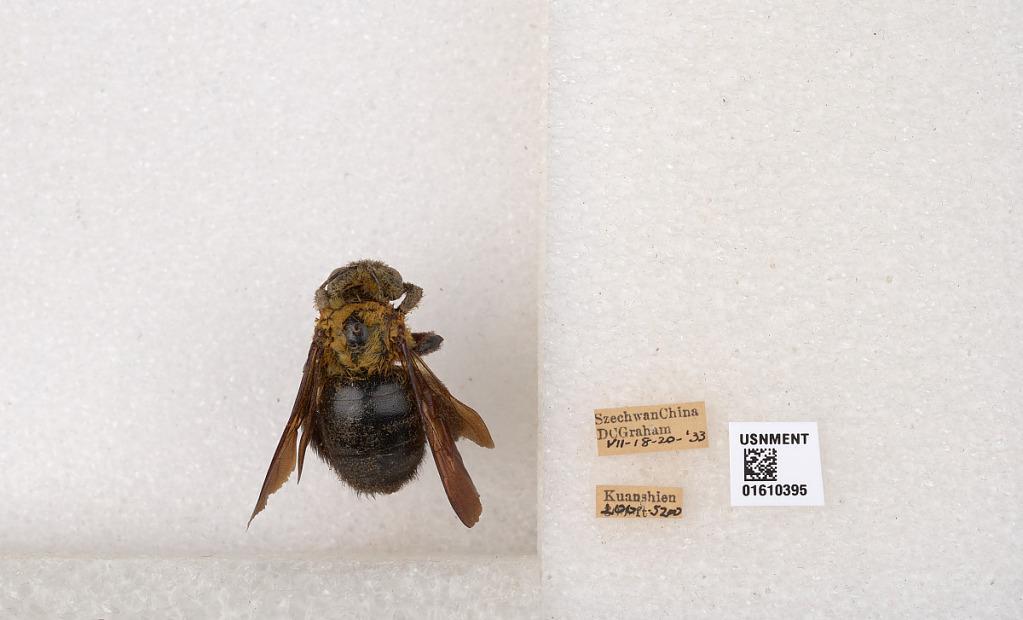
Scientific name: Xylocopa (Alloxylocopa) appendiculata appendiculata Smith
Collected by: D. Graham
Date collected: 1933-7-18
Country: China
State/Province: Sichuan
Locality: Kuanshien
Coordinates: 30.1794, 102.947